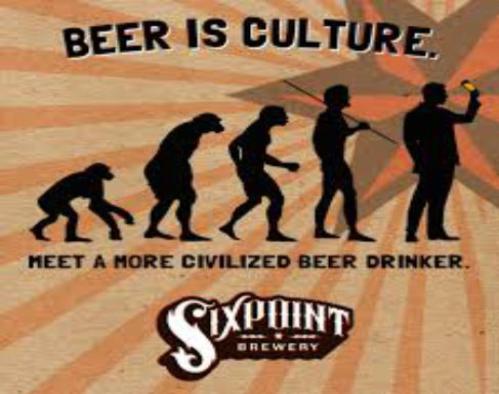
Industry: Food